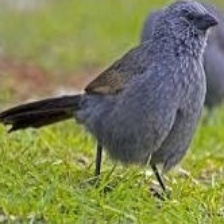
Species: APOSTLEBIRD
Scientific name: STRUTHIDEA CINEREA